Healthcare Denmark

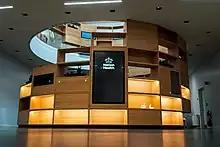

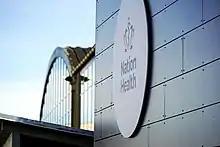

On October 27, 2021, Healthcare DENMARK launched a new digital visitor centre with the purpose to further strengthening the international branding and promotion of innovative Danish healthcare products and solutions.